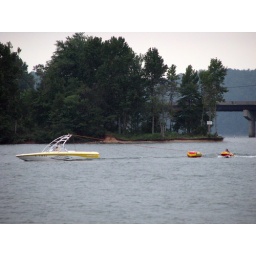
New park area under development with new buildings and expanded beach access